Francis Yeoh

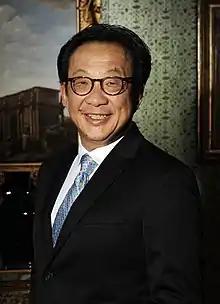
Yeoh in 2015

Francis Yeoh Sock Ping (Chinese: 楊肅斌; born 23 August 1954) is a Malaysian businessman, and the eldest son of late Malaysia billionaire Yeoh Tiong Lay. He was appointed a managing director of YTL Corporation in 1988. He helped grow YTL Corporation into a multi-disciplinary conglomerate comprising five listed entities. YTL Corporation Berhad, YTL Power International Berhad, YTL Hospitality REIT, Malayan Cement Berhad and Starhill Global REIT have a combined Market Capitalisation of approximately RM100 billion (USD21 billion) and total assets of RM84 billion (USD18 billion). YTL Group owns and manages regulated utilities, real estate and infrastructure assets. In 2022, he was ranked by Forbes as the 17th richest person in Malaysia.